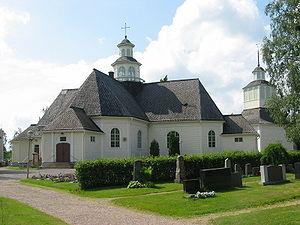
L'église d'Ilmajoki est une église située à Ilmajoki en Finlande.
Matti Honka est un bâtisseur d’églises finlandais.
Cet article recense les églises évangéliques-luthériennes de Finlande.